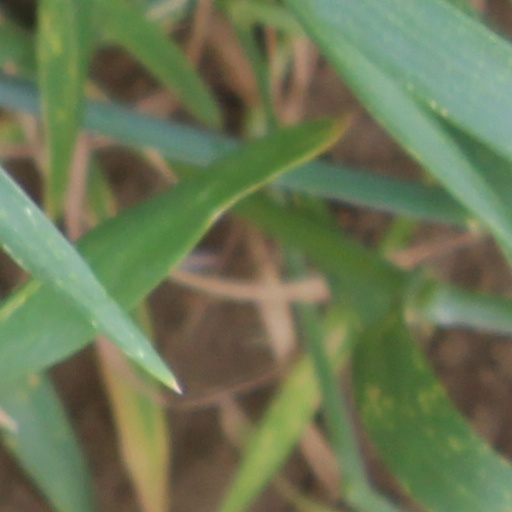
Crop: wheat